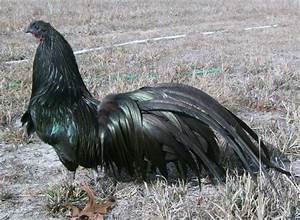
Label: chicken